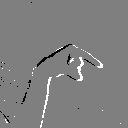
ASL letter: q